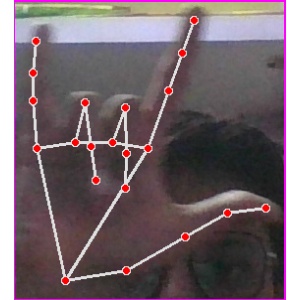
अक्षर: व